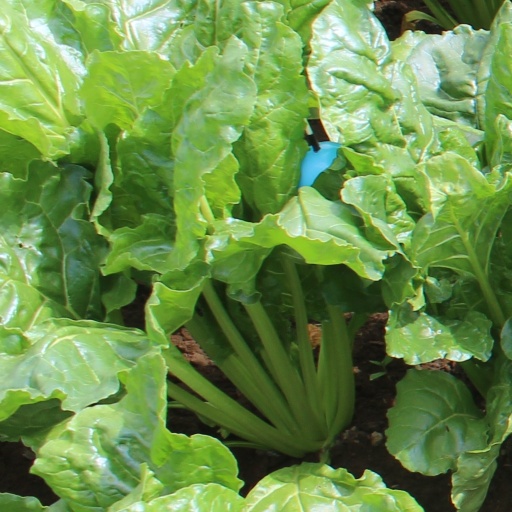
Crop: sugar beet